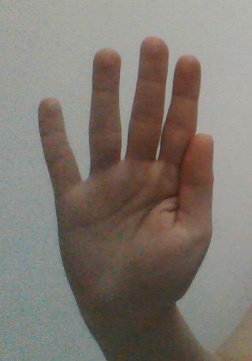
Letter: sheen